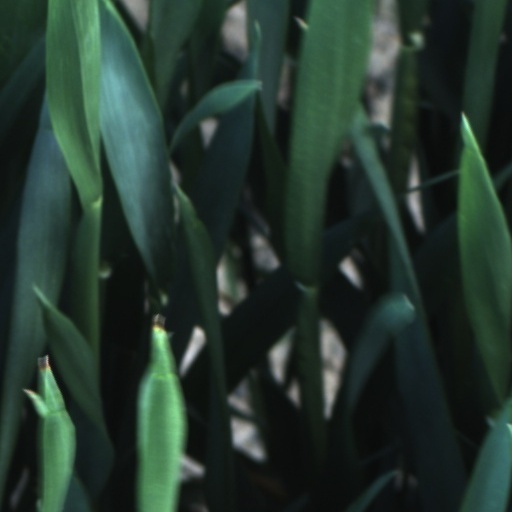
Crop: wheat